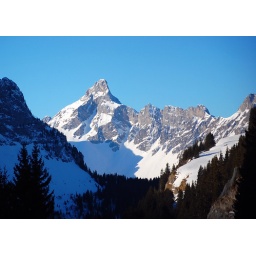
Unidentified mountain. Taken through the window of a bus in Flaine France.